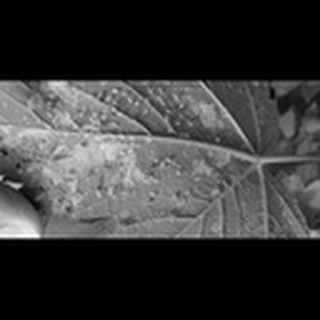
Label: cotton_aphids